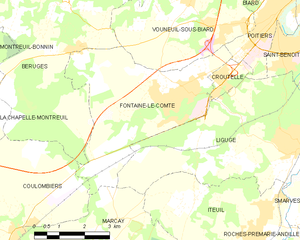
Carte des communes françaises Fontaine-le-Comte